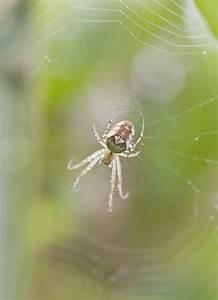
spider